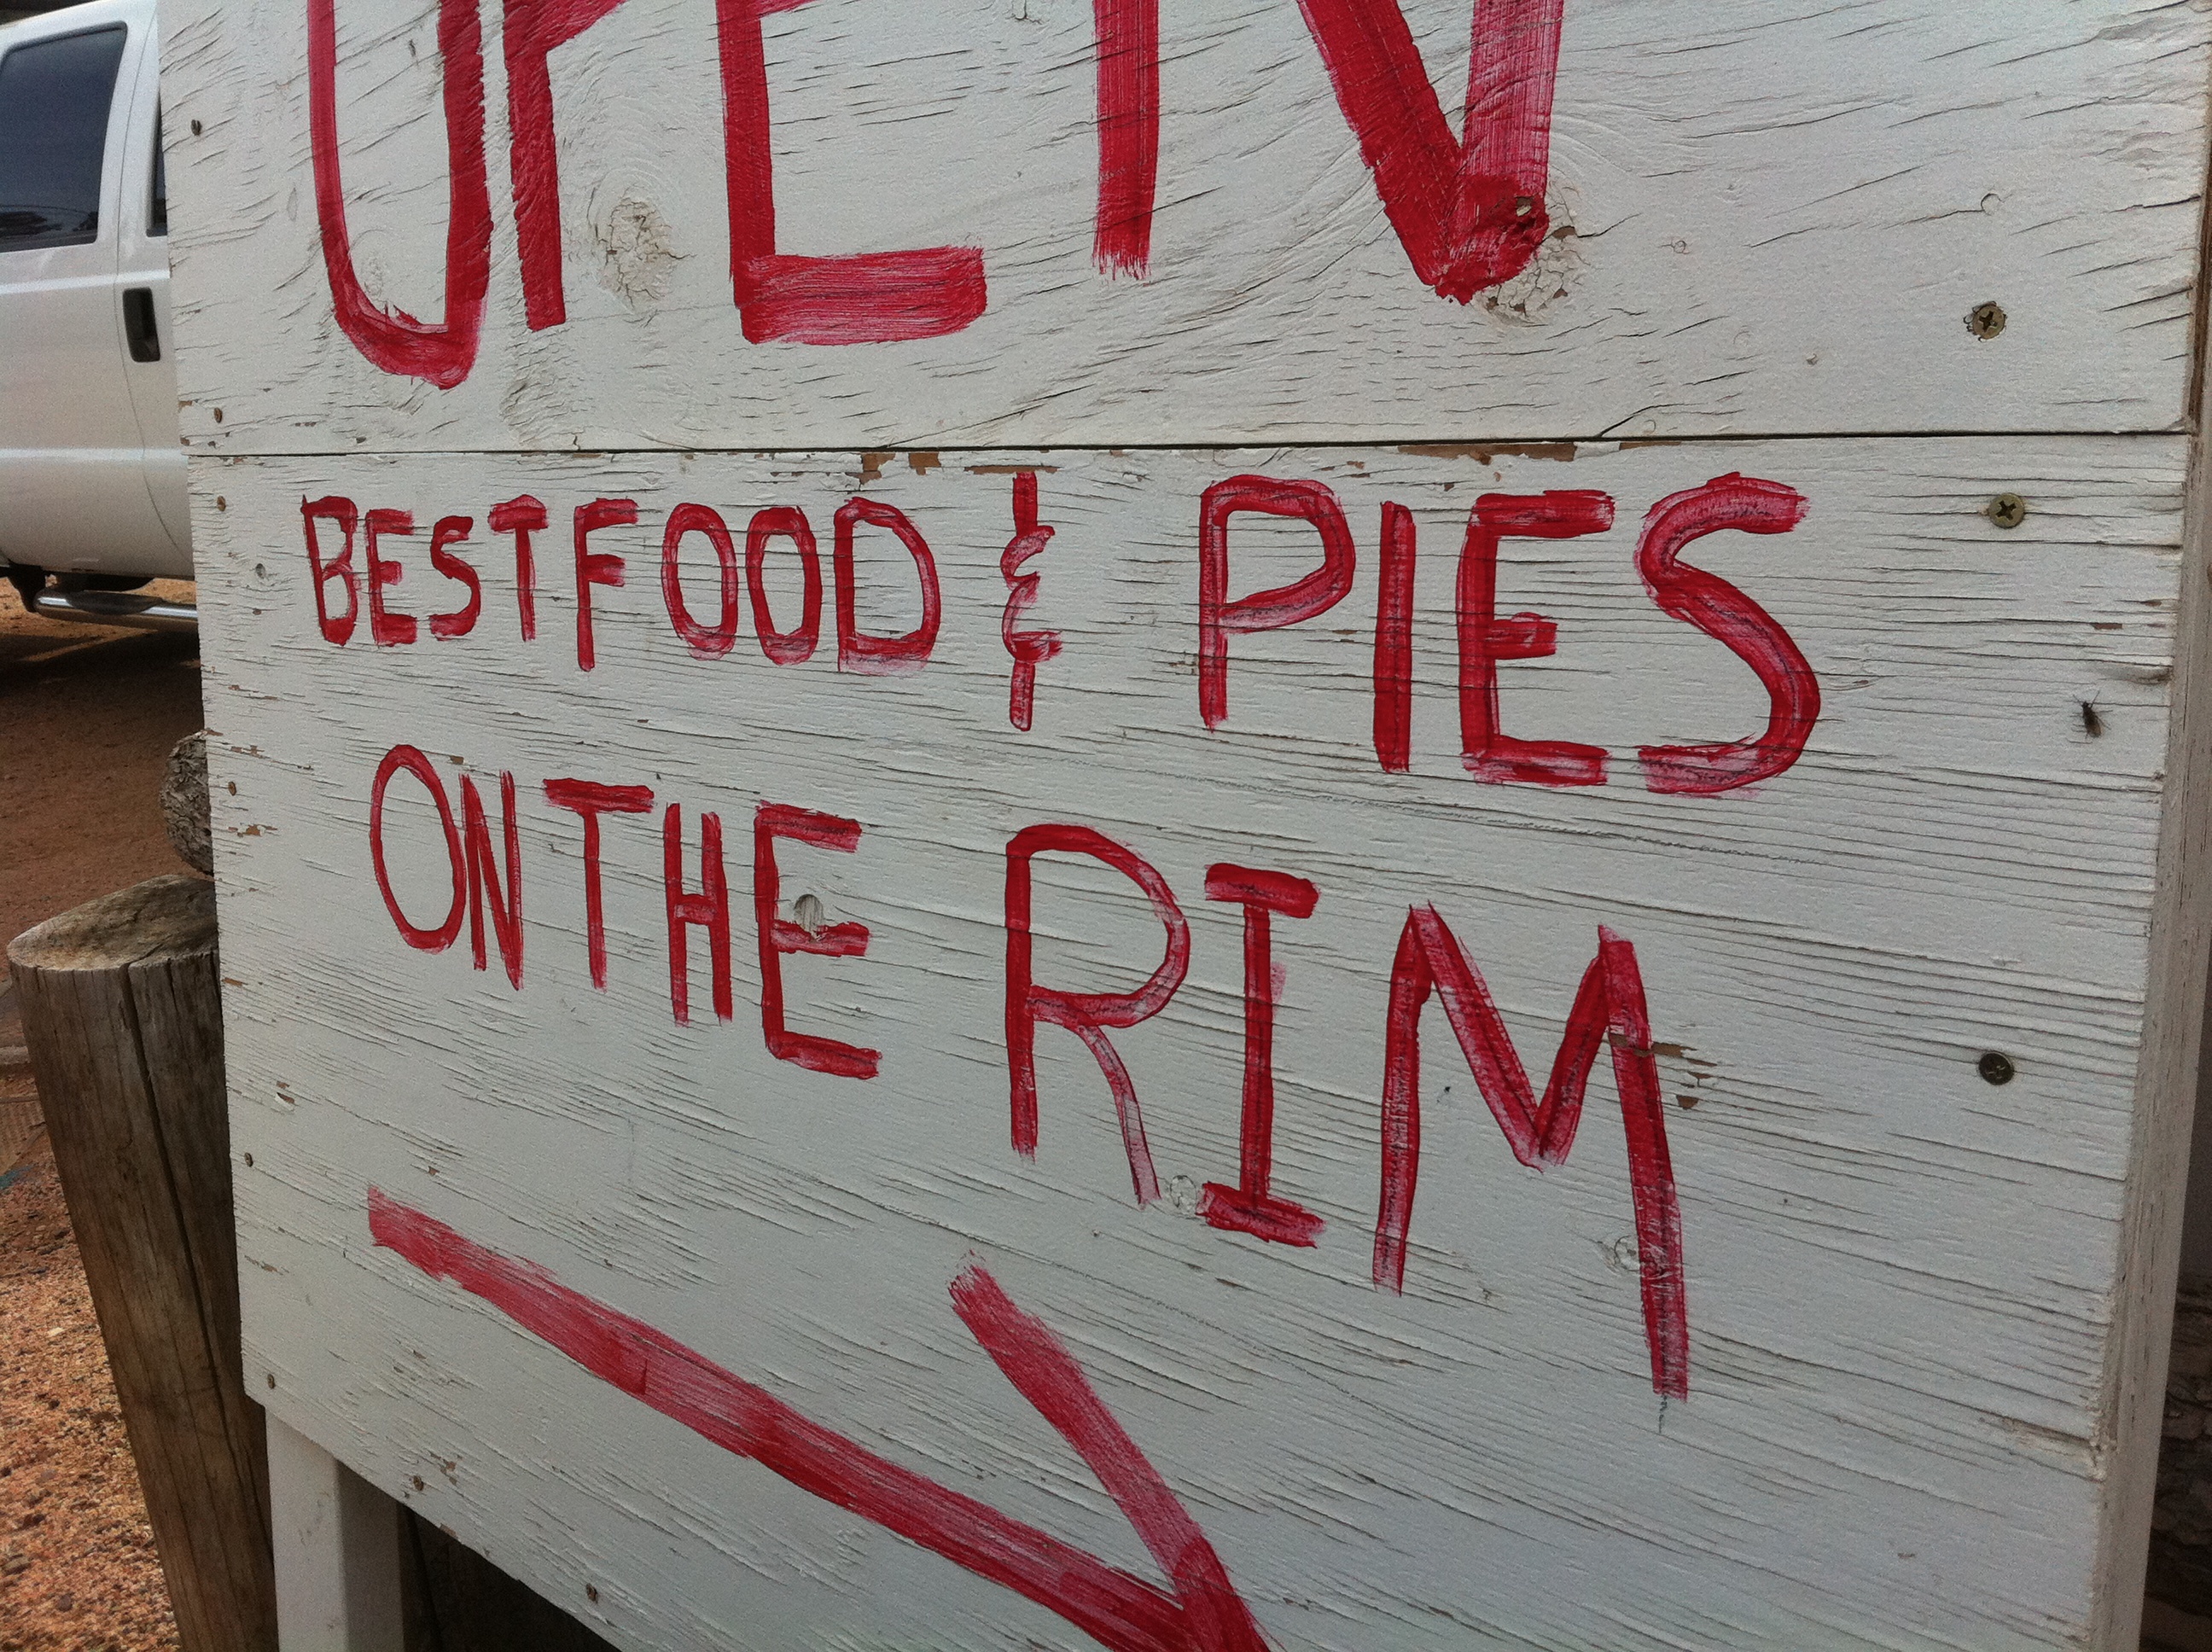
number, wall, sign, red, color, signage, art